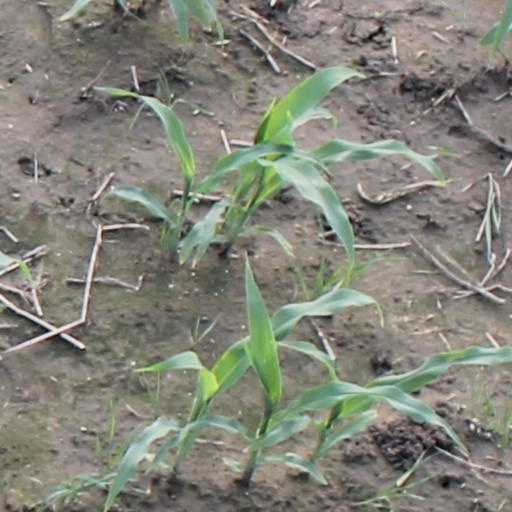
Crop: maize; corn